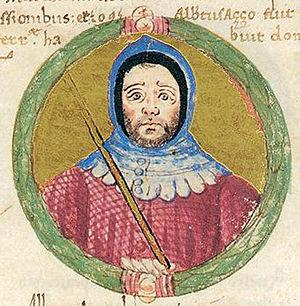
Alberto Azzo II d'Este, né le 10 juillet 1009 et décédé le 20 août 1097 est un seigneur d'Italie septentrionale appartenant à la lignée des Obertenghi. Il est le premier à être seigneur d’Este, une cité de la province de Padoue, et se trouve à l'origine de la Maison d'Este qui jouera dans les siècles suivants un rôle déterminant dans les équilibres politiques de la péninsule italienne ; il est l'ancêtre commun des Maisons de Brunswick et de Hanovre, importantes dans l'histoire allemande en Bavière, Saxe ou Hanovre.